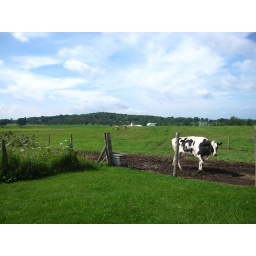
cow in field